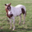
Label: horse